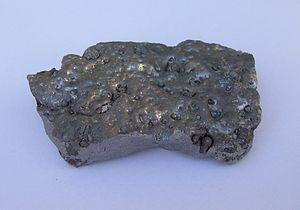
Ferrosilicium
Le ferrosilicium est un ferroalliage, un composé de fer et de silicium dont la teneur en poids en silicium se situe entre 15 % et 90 %, celui à 75 % de Si étant le plus utilisé. Ils représentent les 3/4 de l'utilisation de silicium et 20 % de la production de ferroalliages.